1980 Cotton Bowl Classic

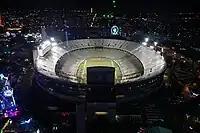
The Cotton Bowl in Dallas, Texas, hosted the Cotton Bowl Classic.

The 1980 Cotton Bowl Classic was the 44th edition of the college football bowl game, played at the Cotton Bowl in Dallas, Texas, on Tuesday, January 1. Part of the 1979–80 bowl game season, it matched the seventh-ranked Nebraska Cornhuskers of the Big Eight Conference and the #8 Houston Cougars of the Southwest Conference (SWC). A slight underdog, Houston rallied to win, 17–14.